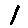
Label: 1